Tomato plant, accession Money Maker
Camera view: bottom (45 deg); turntable rotation: 210 degrees
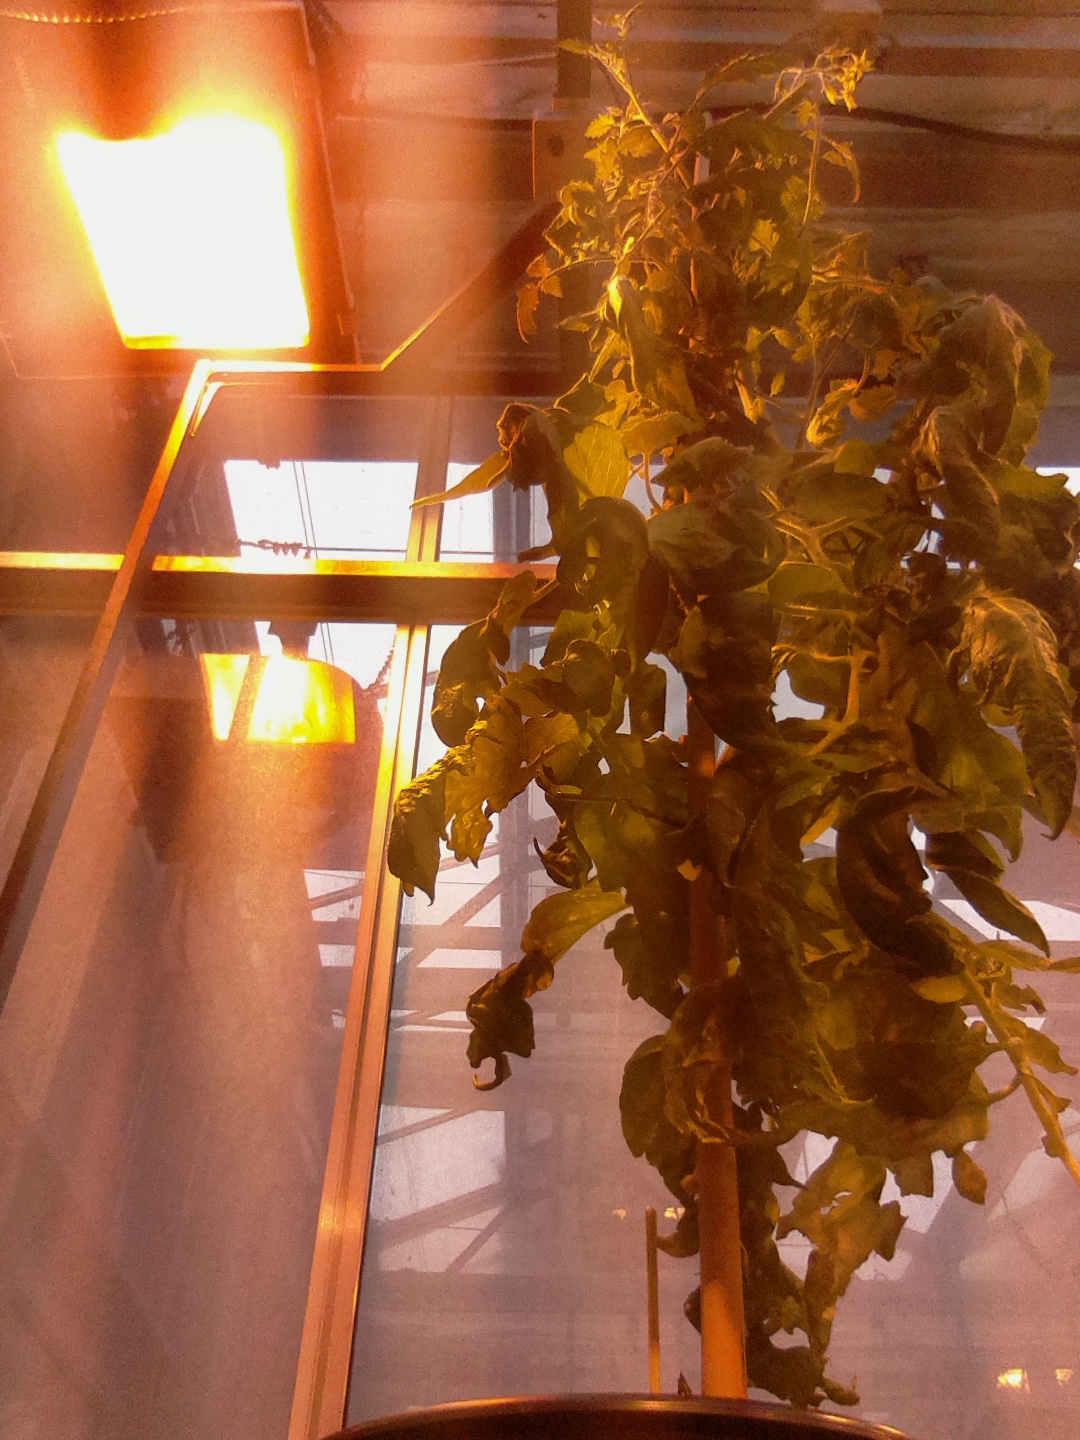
BBCH growth stage 74: 40%-50% of final fruit size